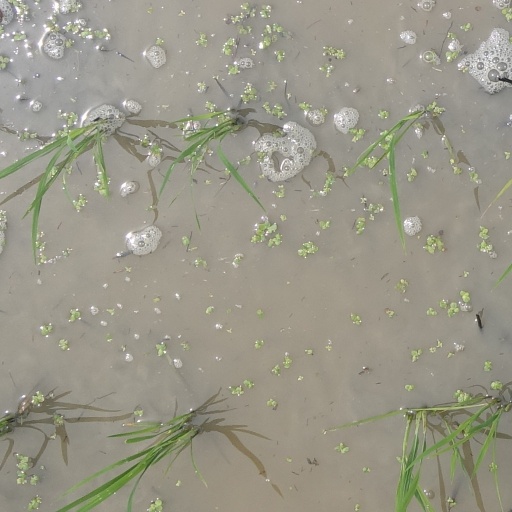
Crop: rice